Syria–Lebanon campaign order of battle

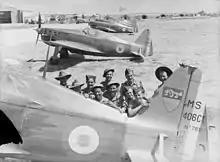
French MS 406 fighters in Syria

The Army of the Levant ("Armée du Levant") identifies the armed forces of France and then Vichy France which occupied a portion of the "Levant" during the "interwar period" and early World War II. In 1920, the French were given a mandate over Syria and Lebanon by the League of Nations. During this period of time, Syria was known as the French Mandate of Syria and Lebanon was known as the French Mandate of Lebanon.